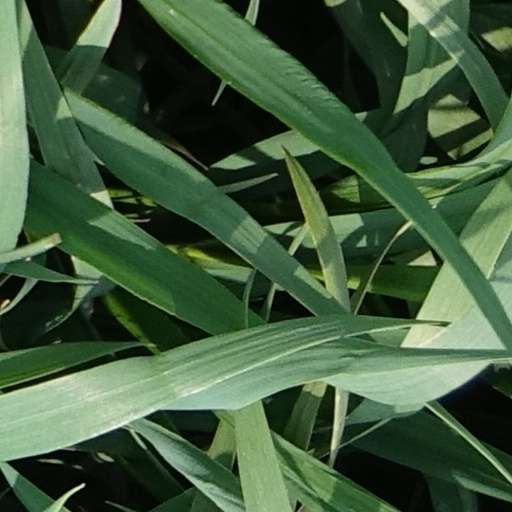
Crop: wheat